Order of Canada

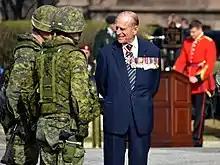
Prince Philip, Duke of Edinburgh, wearing at the neck the insignia of a Companion of the Order of Canada. Philip originally declined an honorary appointment to the Order of Canada, feeling the offer implied he was a foreigner to Canada. In April 2013, he accepted appointment as the first extraordinary Companion.

The task of the order's advisory council is to evaluate the nominations of potential inductees, decide if the candidates are worthy enough to be accepted into the order, and make recommendations to the governor general, who appoints the new members. The council is chaired by the chief justice of Canada, and includes the clerk of the Privy Council, the deputy minister of Canadian Heritage, the chair of the Canada Council for the Arts, the president of the Royal Society of Canada, the chair of the Association of Universities and Colleges of Canada, and five members of the order who sit on the council for a three-year period. If a nomination involves a non-Canadian citizen, the deputy minister of Foreign Affairs is invited by the Advisory Council to offer evaluation. Decisions of the council and new appointments to and dismissals from the Order of Canada are announced through the "Canada Gazette".